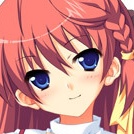
Portrait style: Anime Portrait